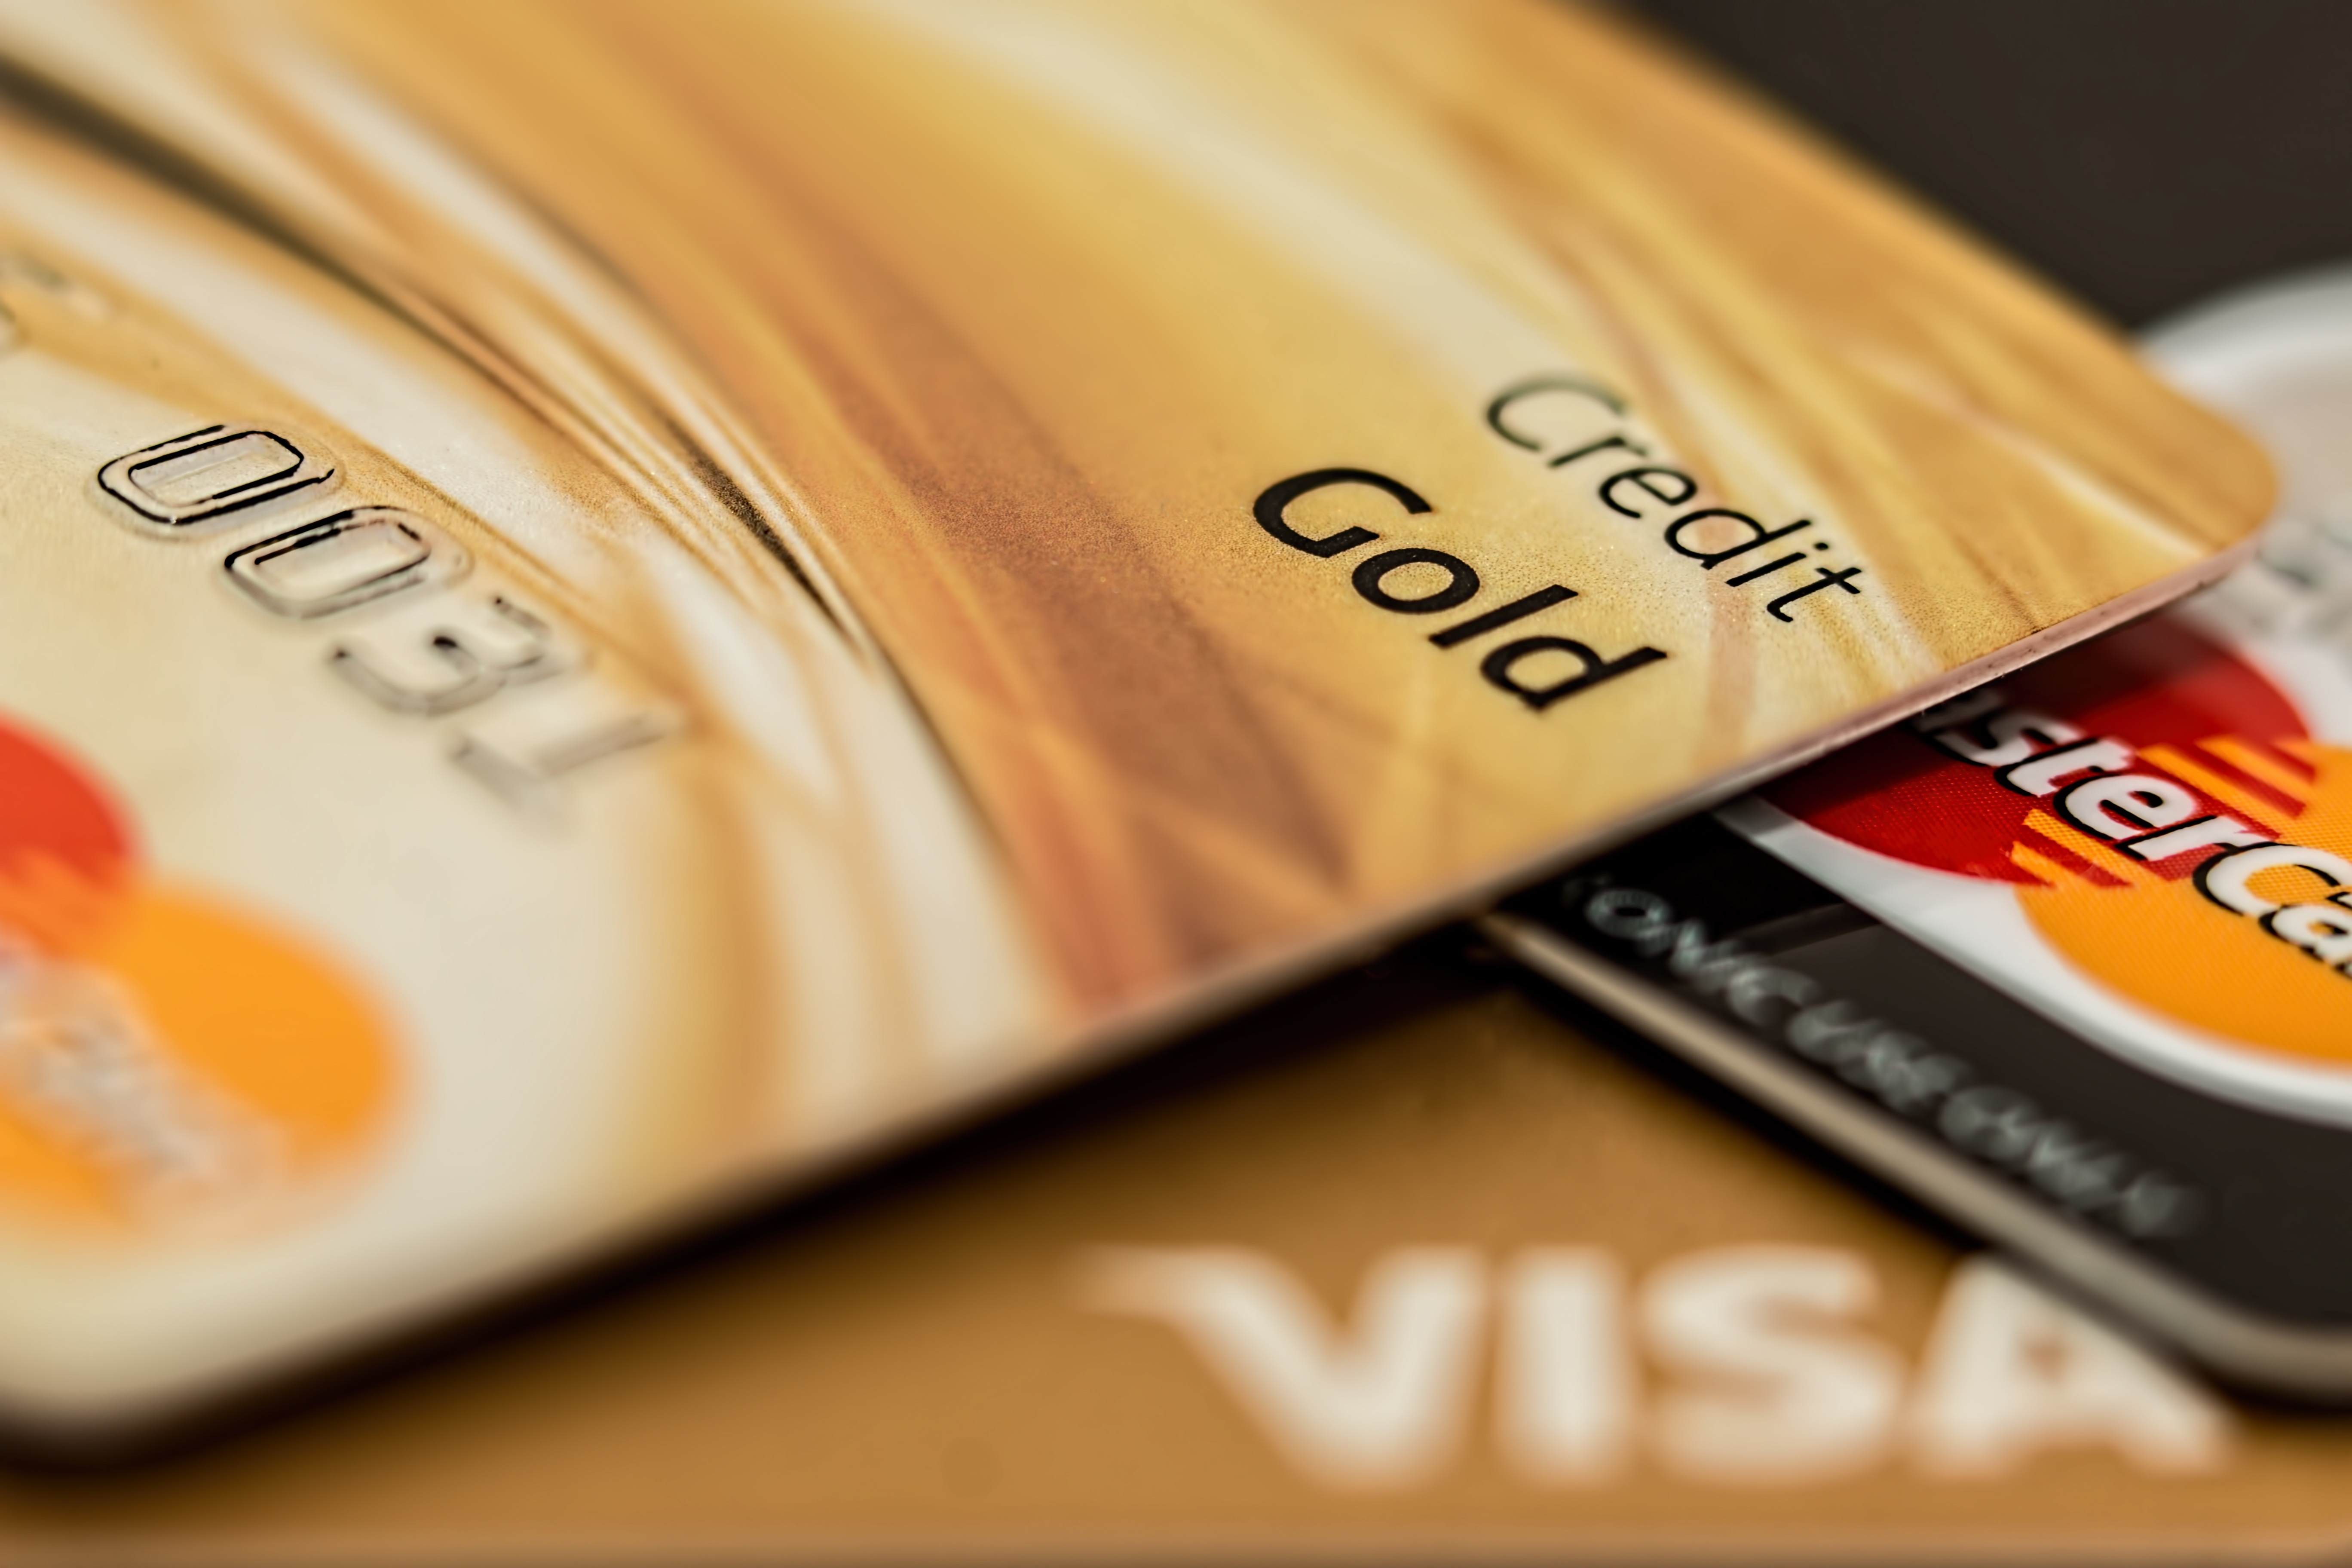
hand, plastic, meal, food, money, business, shopping, breakfast, dessert, handbag, close up, wallet, brand, cash, bank, purse, currency, credit, buy, commerce, payment, financial, finance, flavor, wealth, credit card, pay, purchase, paying, master card, visa card